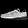
Label: Sneaker